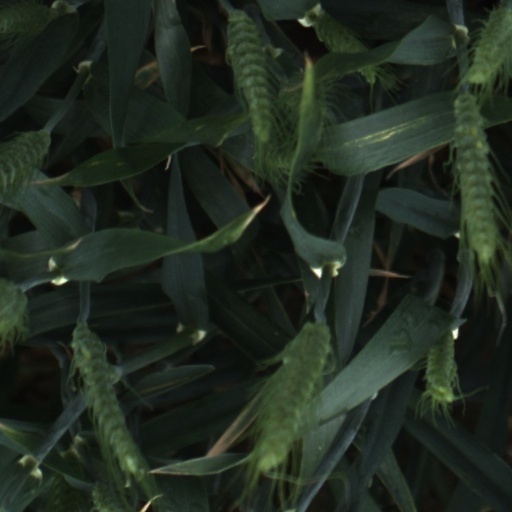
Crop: wheat